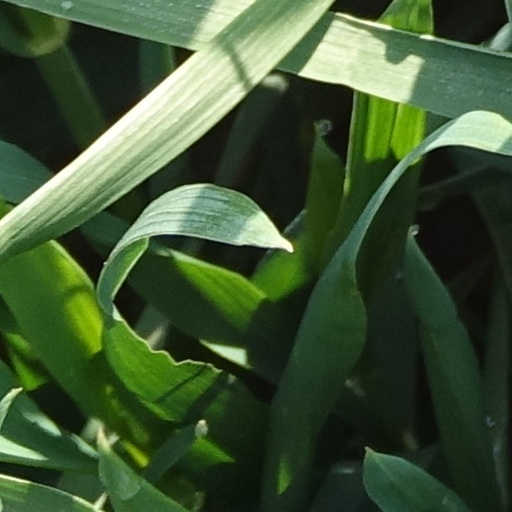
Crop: wheat